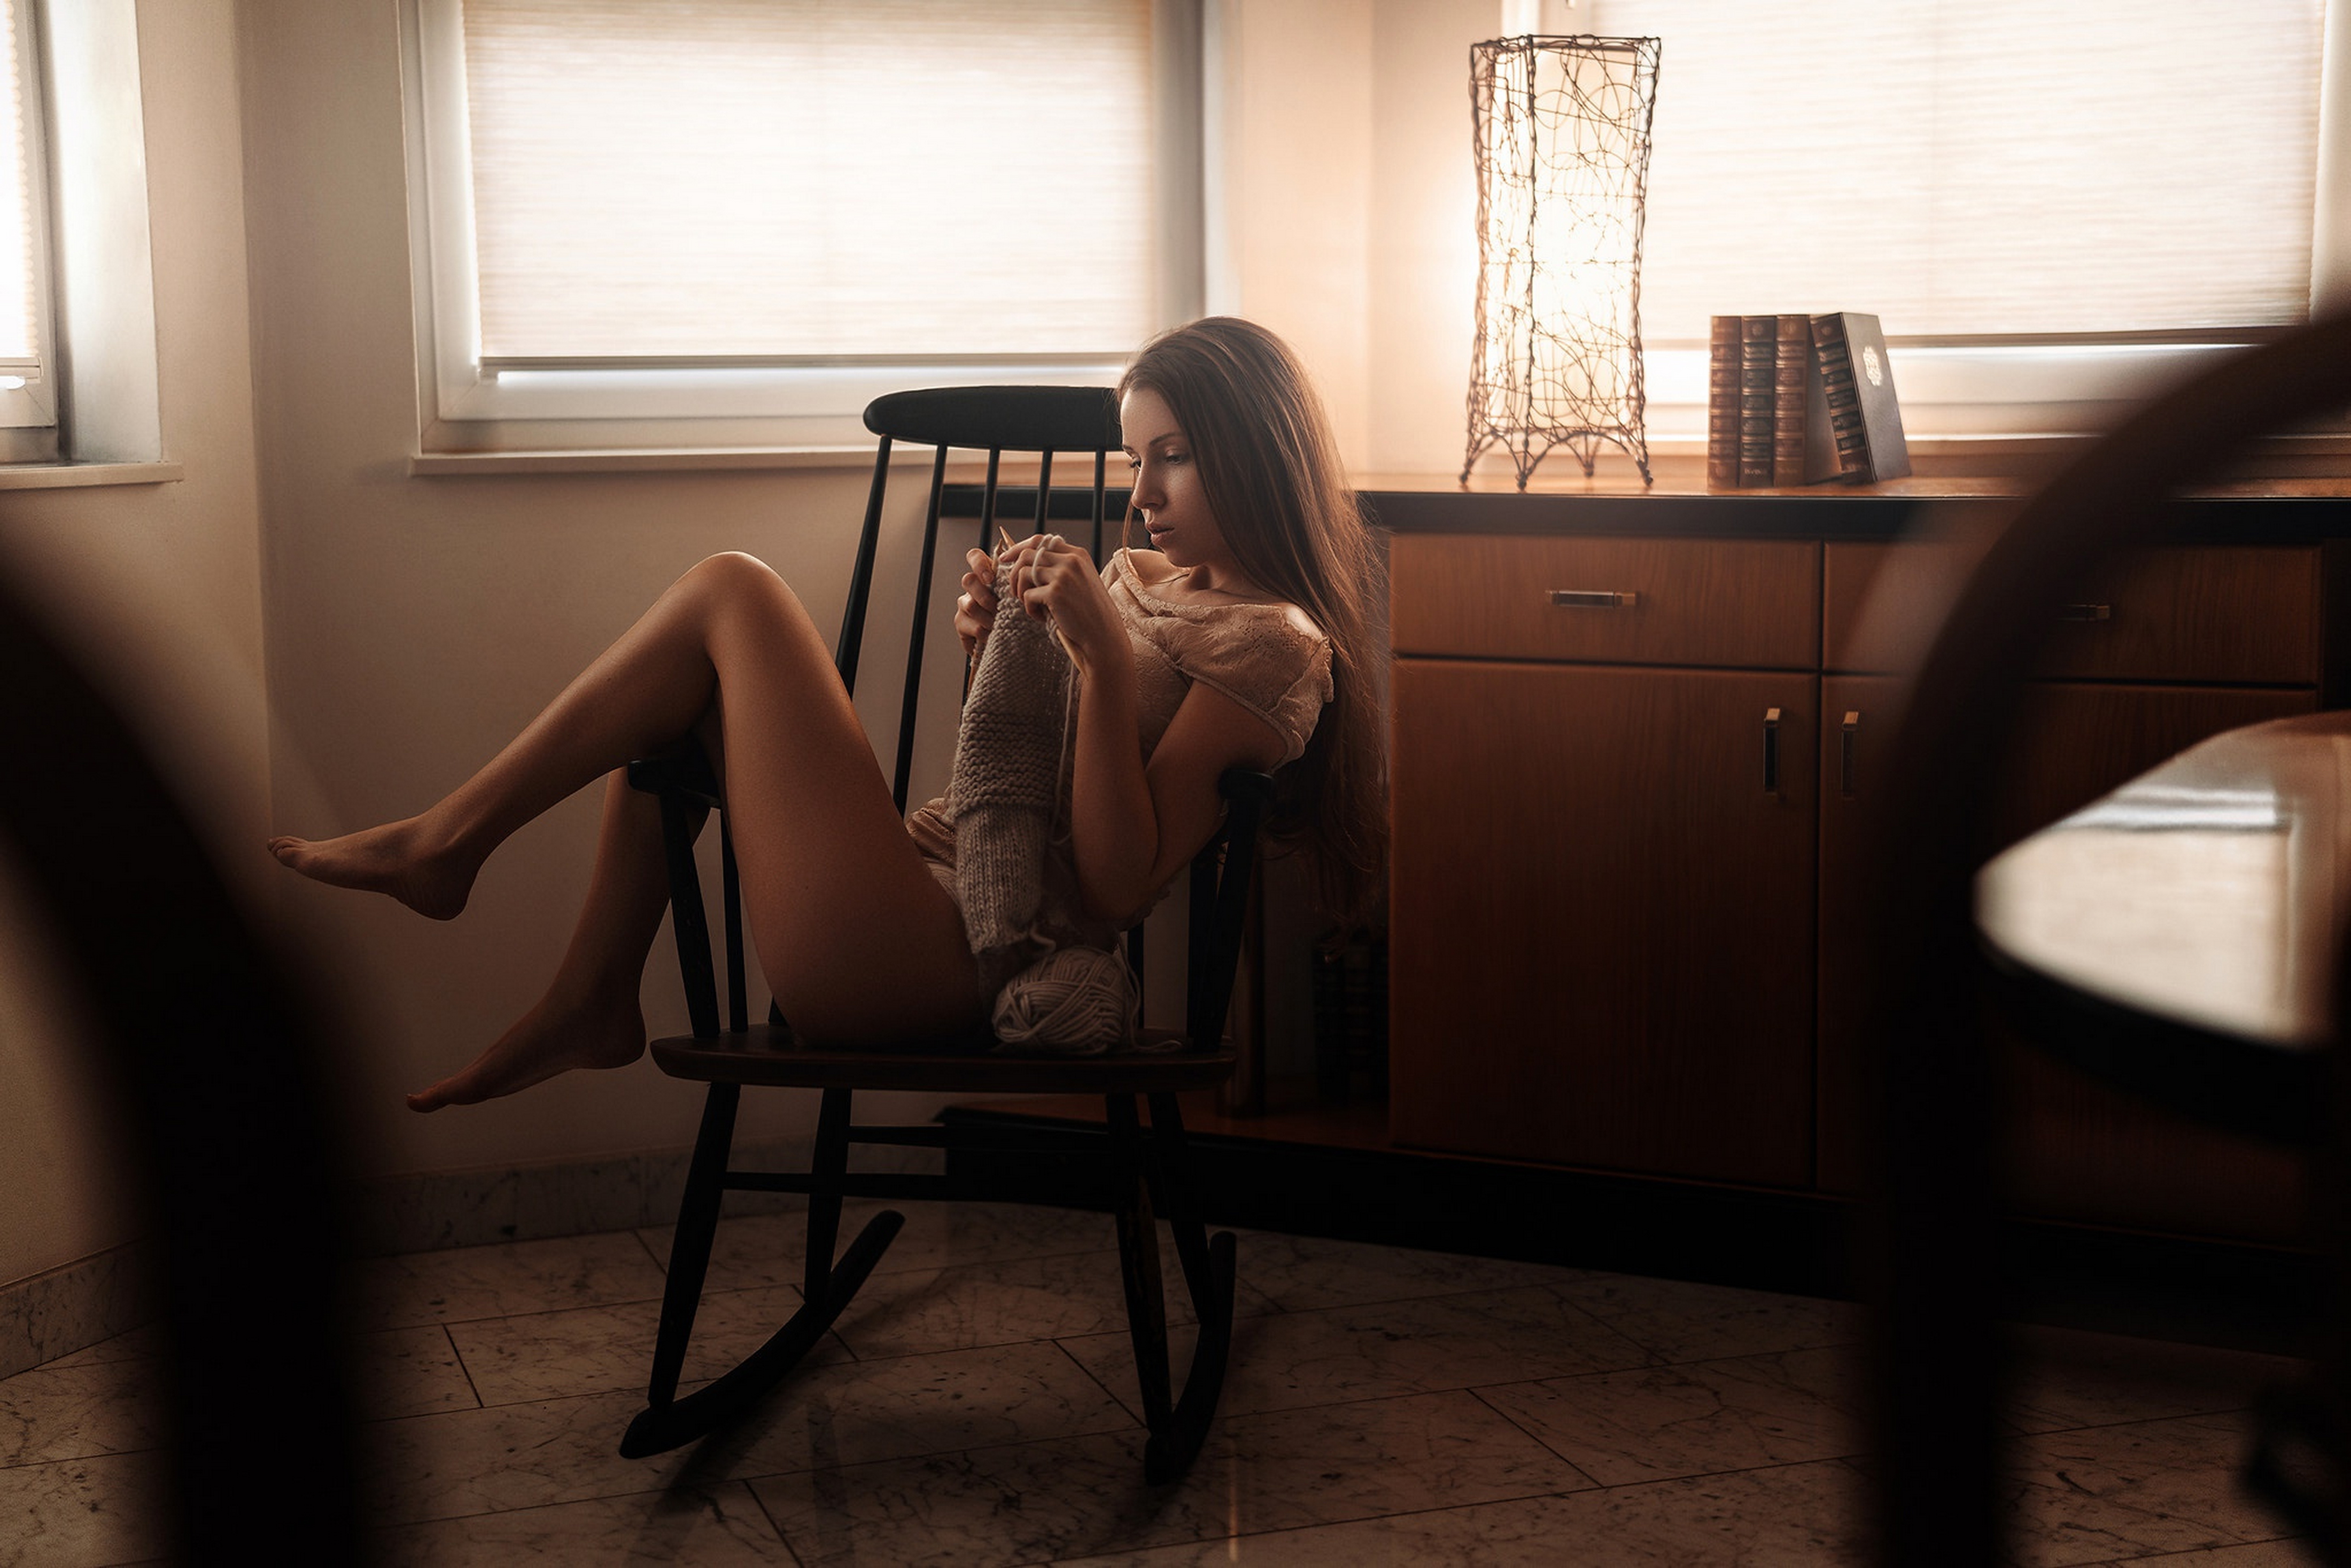
girl, model, people, woman, wallpaper, dusk, horizon, room, human leg, interior design, sitting, furniture, comfort, picture frame, lamp, art model, foot, drawer, photo shoot, window treatment